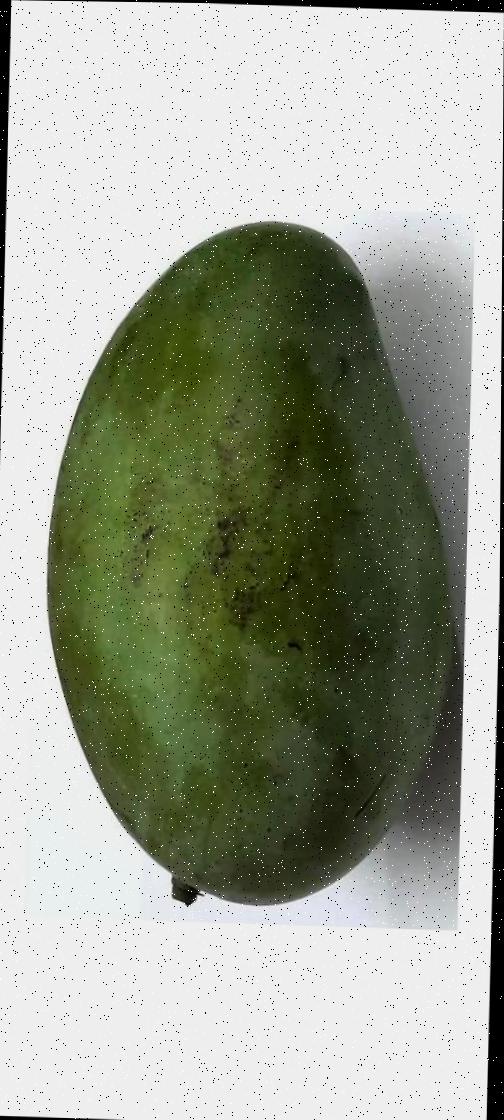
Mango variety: Amrapali